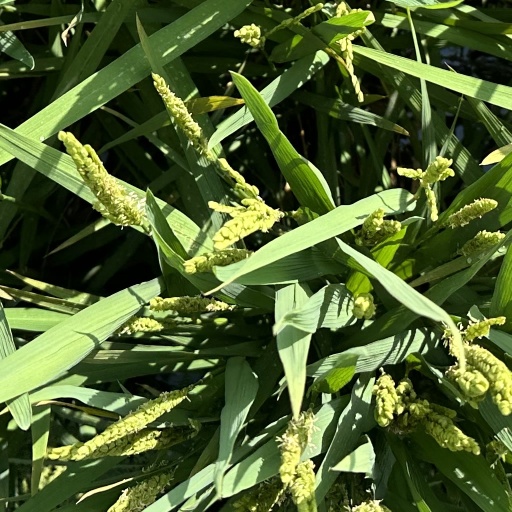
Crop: rice